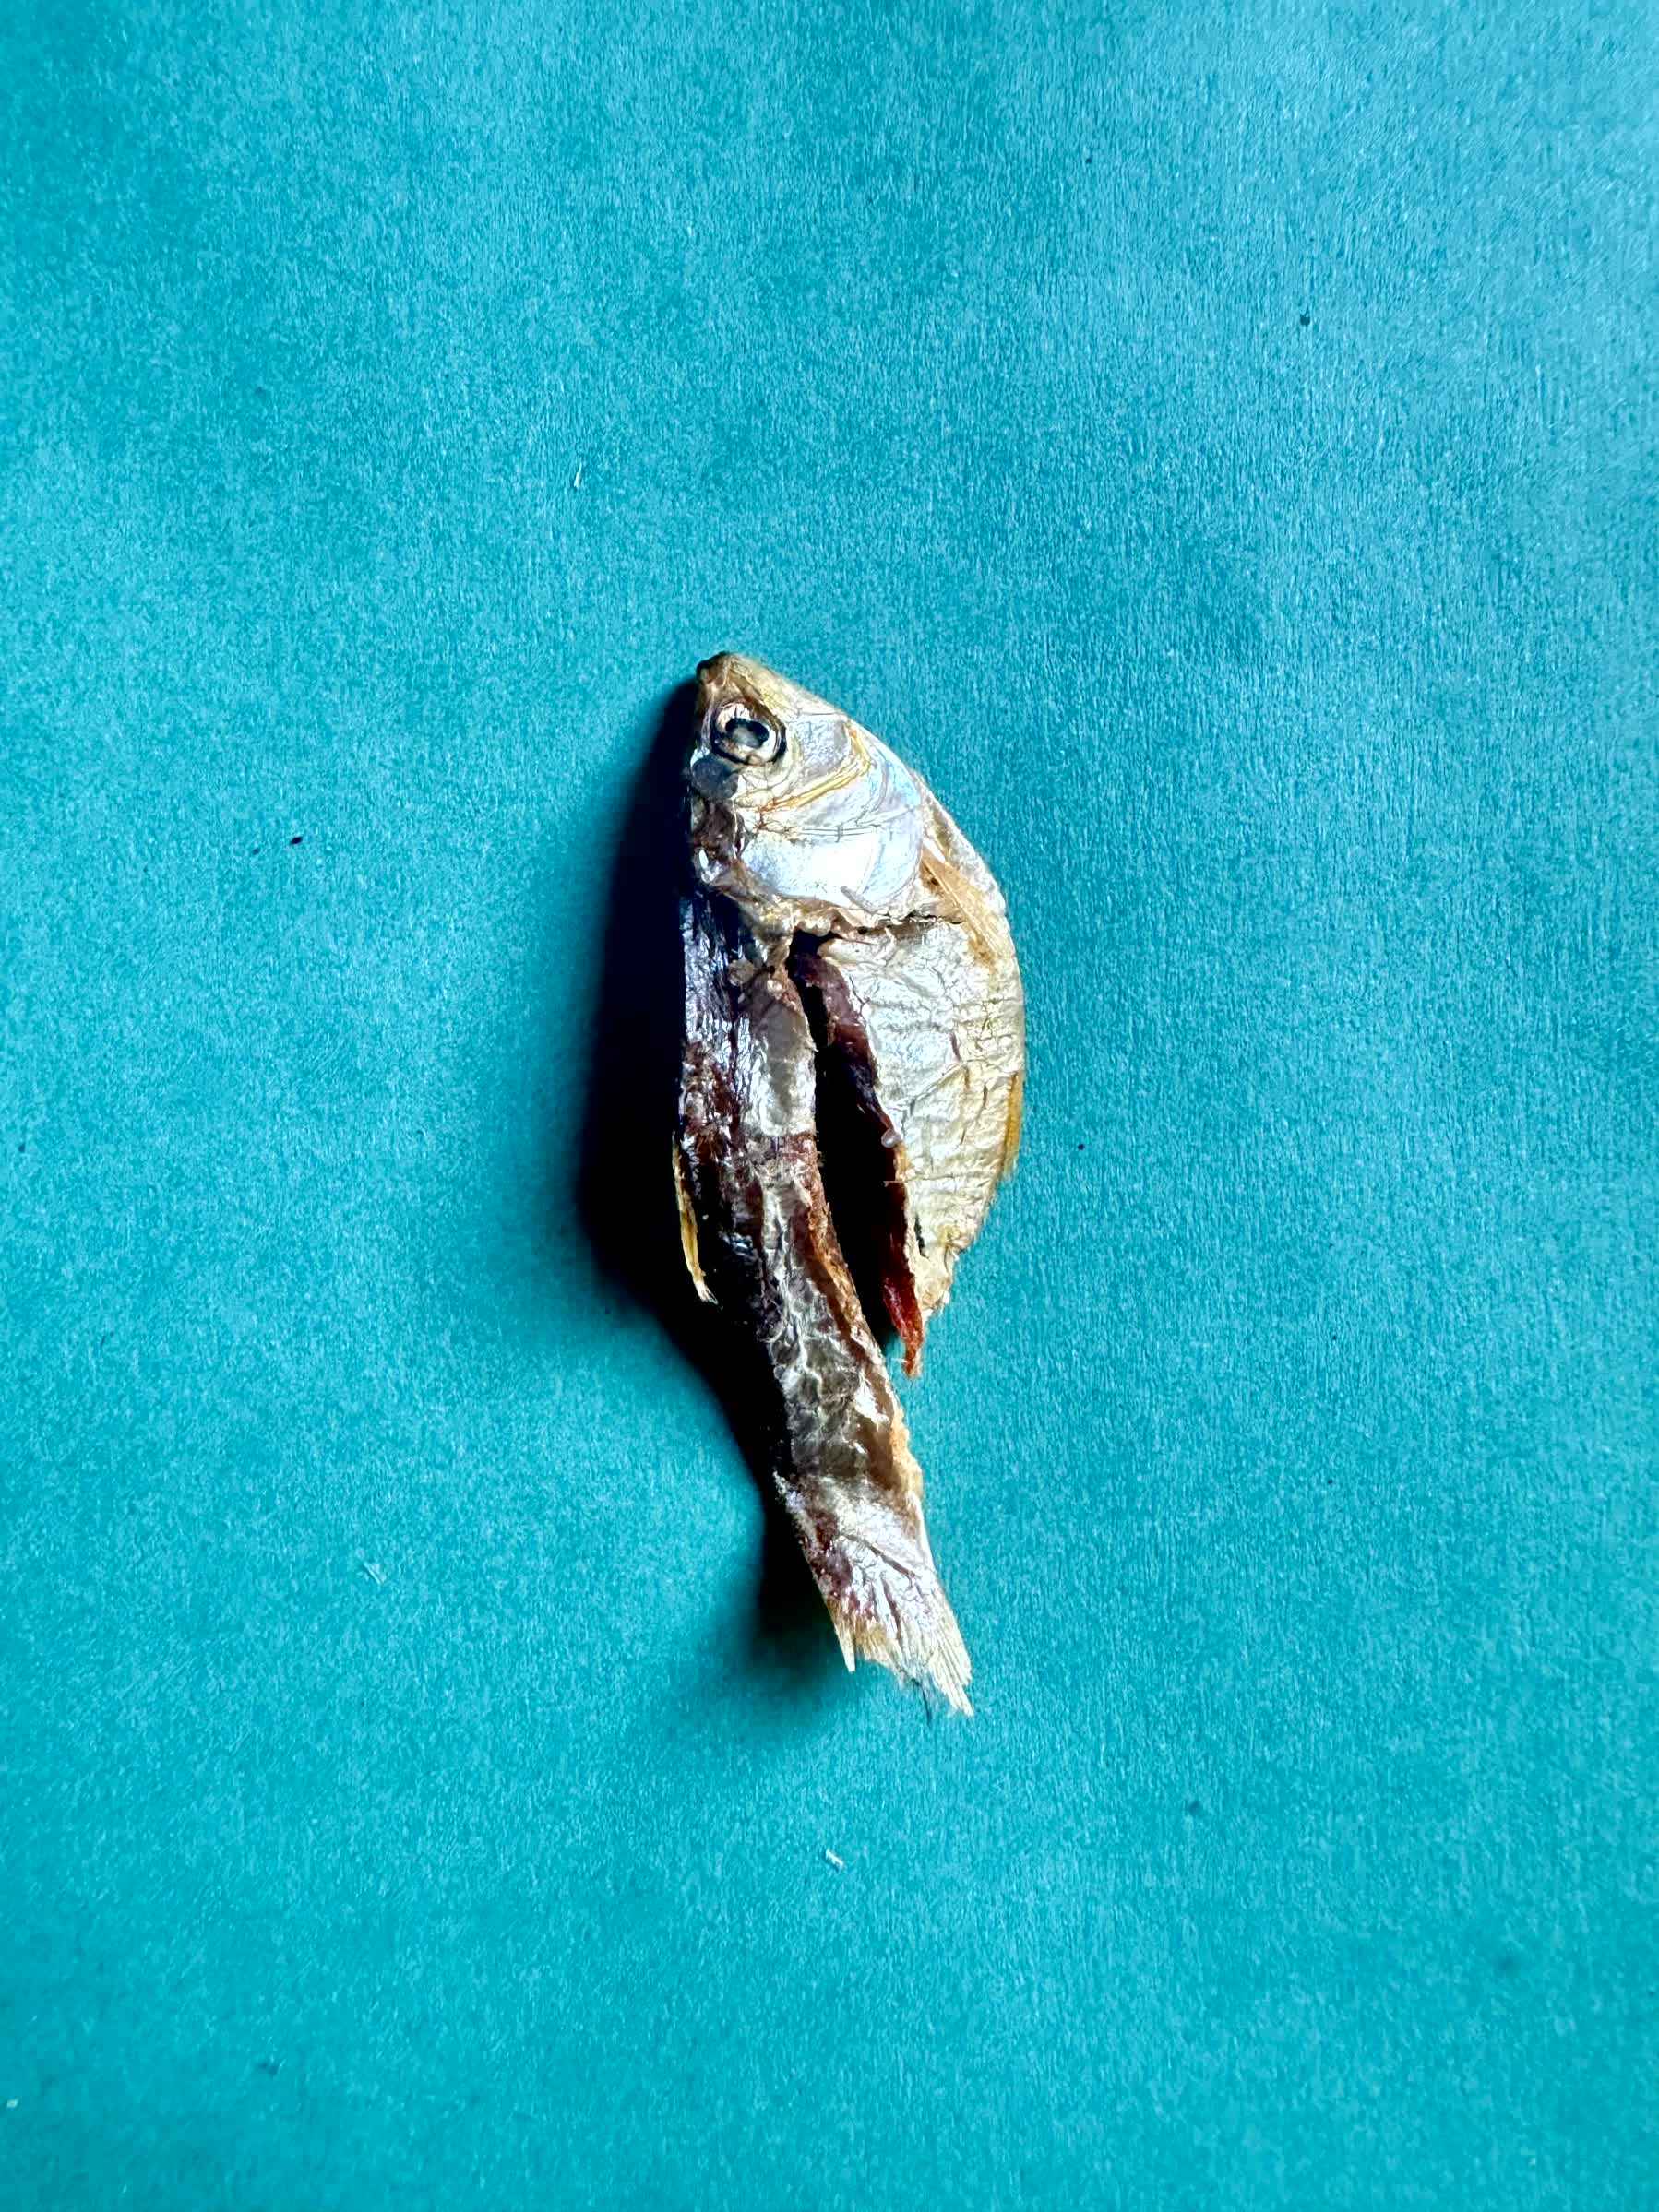
Species: Chapila